List of commercial failures in video games

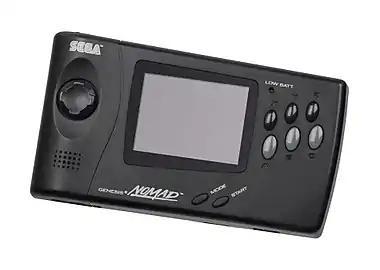
Sega Nomad handheld console

The Game Boy Micro is a 32-bit handheld game console made by Nintendo and was the last in the Game Boy family. It was released in Japan on September 13, 2005, and to international markets later that year. It is a miniaturized version of the Game Boy Advance. It sold only 2.42 million units and was discontinued in 2008. Satoru Iwata stated that the marketing of the Nintendo DS may have hurt the Micro in the marketplace and admitted that Game Boy Micro sales did not meet Nintendo's expectations.